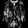
Label: Shirt